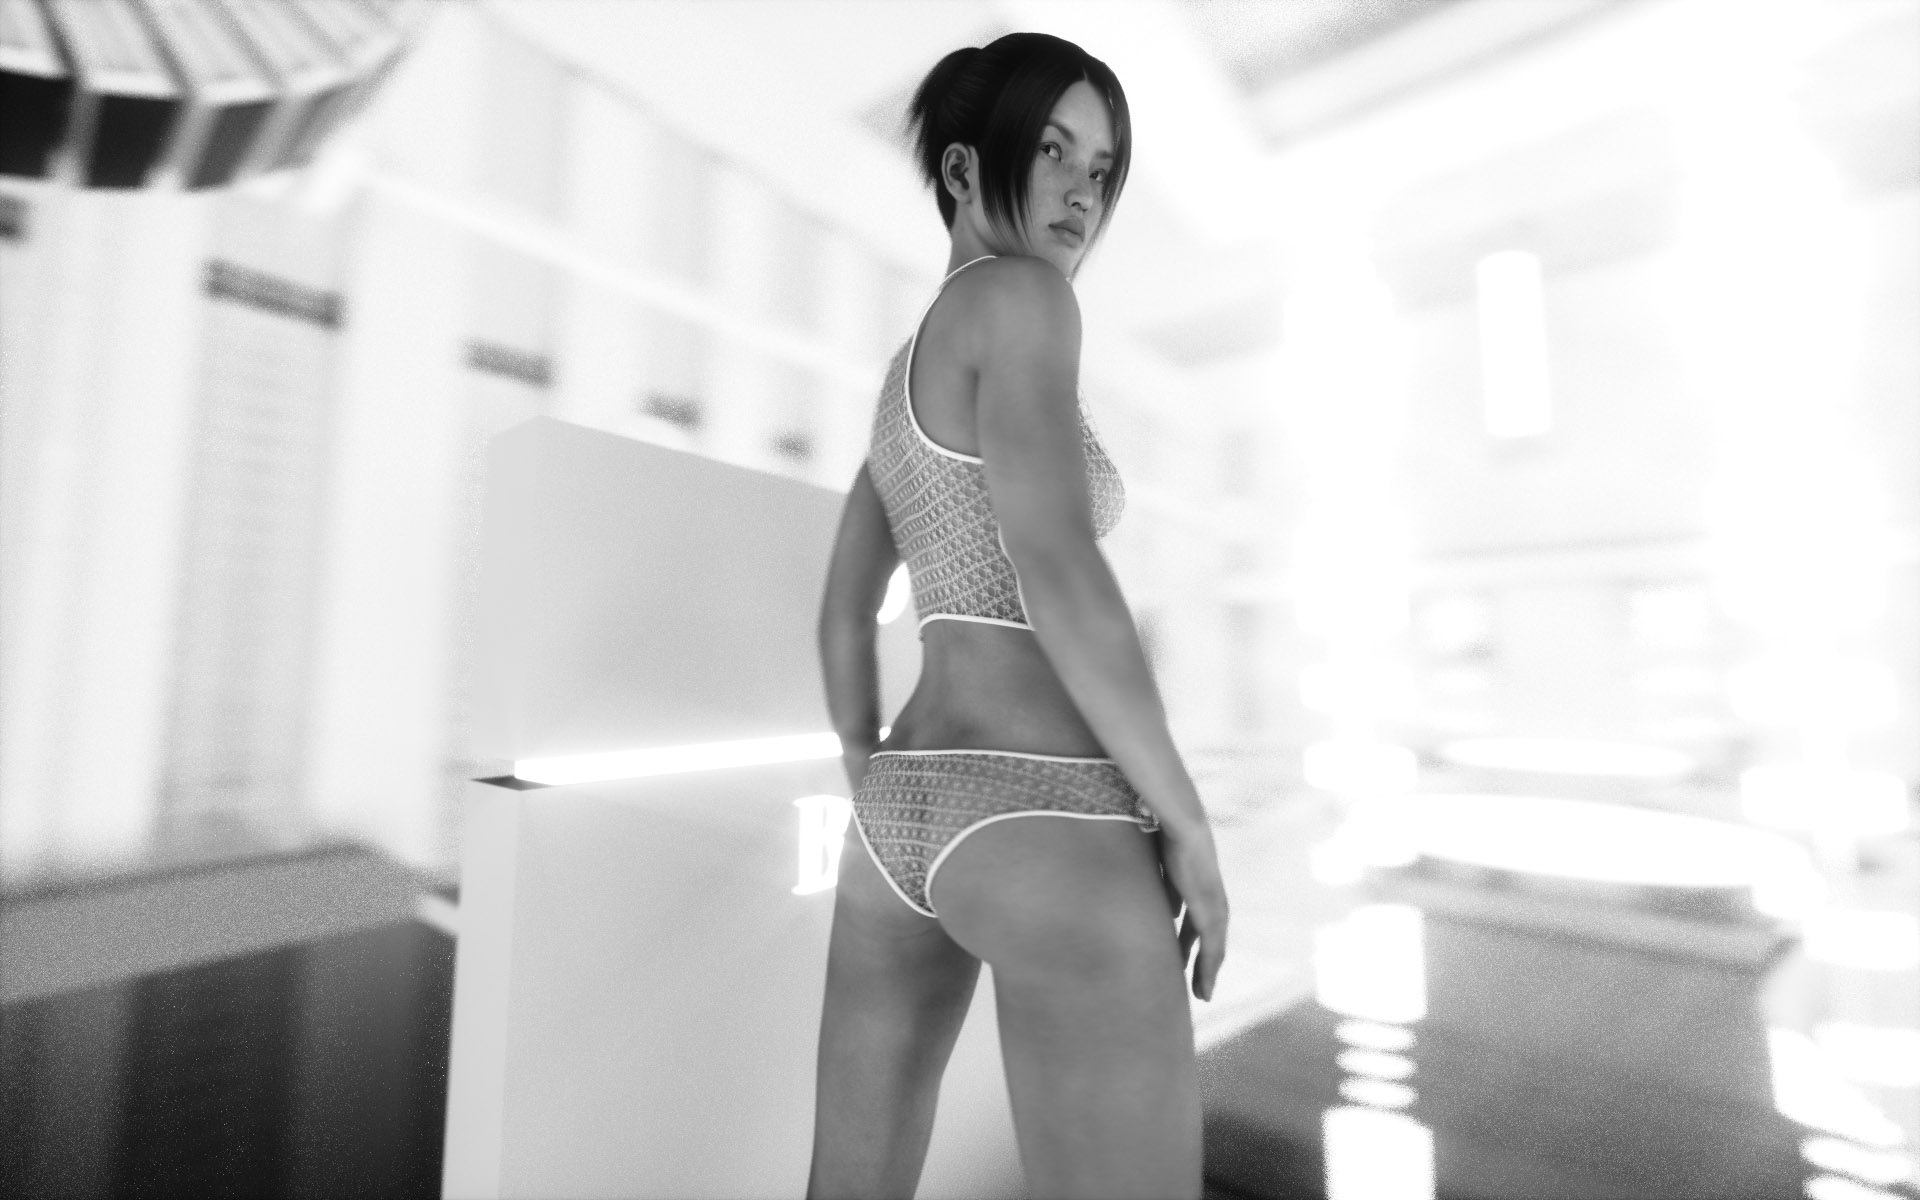
hand, black and white, woman, white, photography, leg, model, young, fashion, clothing, black, monochrome, lady, muscle, lingerie, black hair, thigh, beauty, 3d, beautiful, sexy, photo shoot, rendering, sense, monochrome photography, frauenk rper, undergarment, art model, supermodel, daz 3d